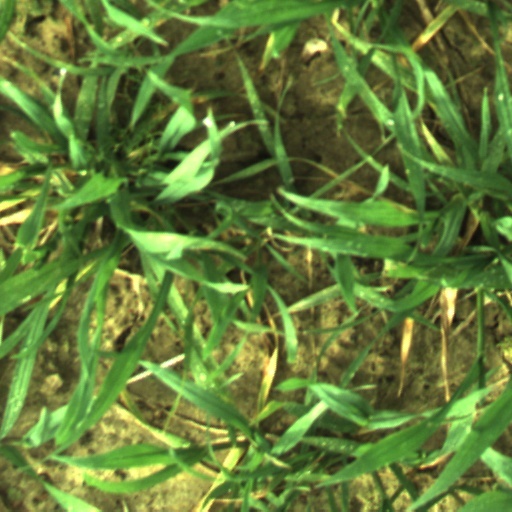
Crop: wheat